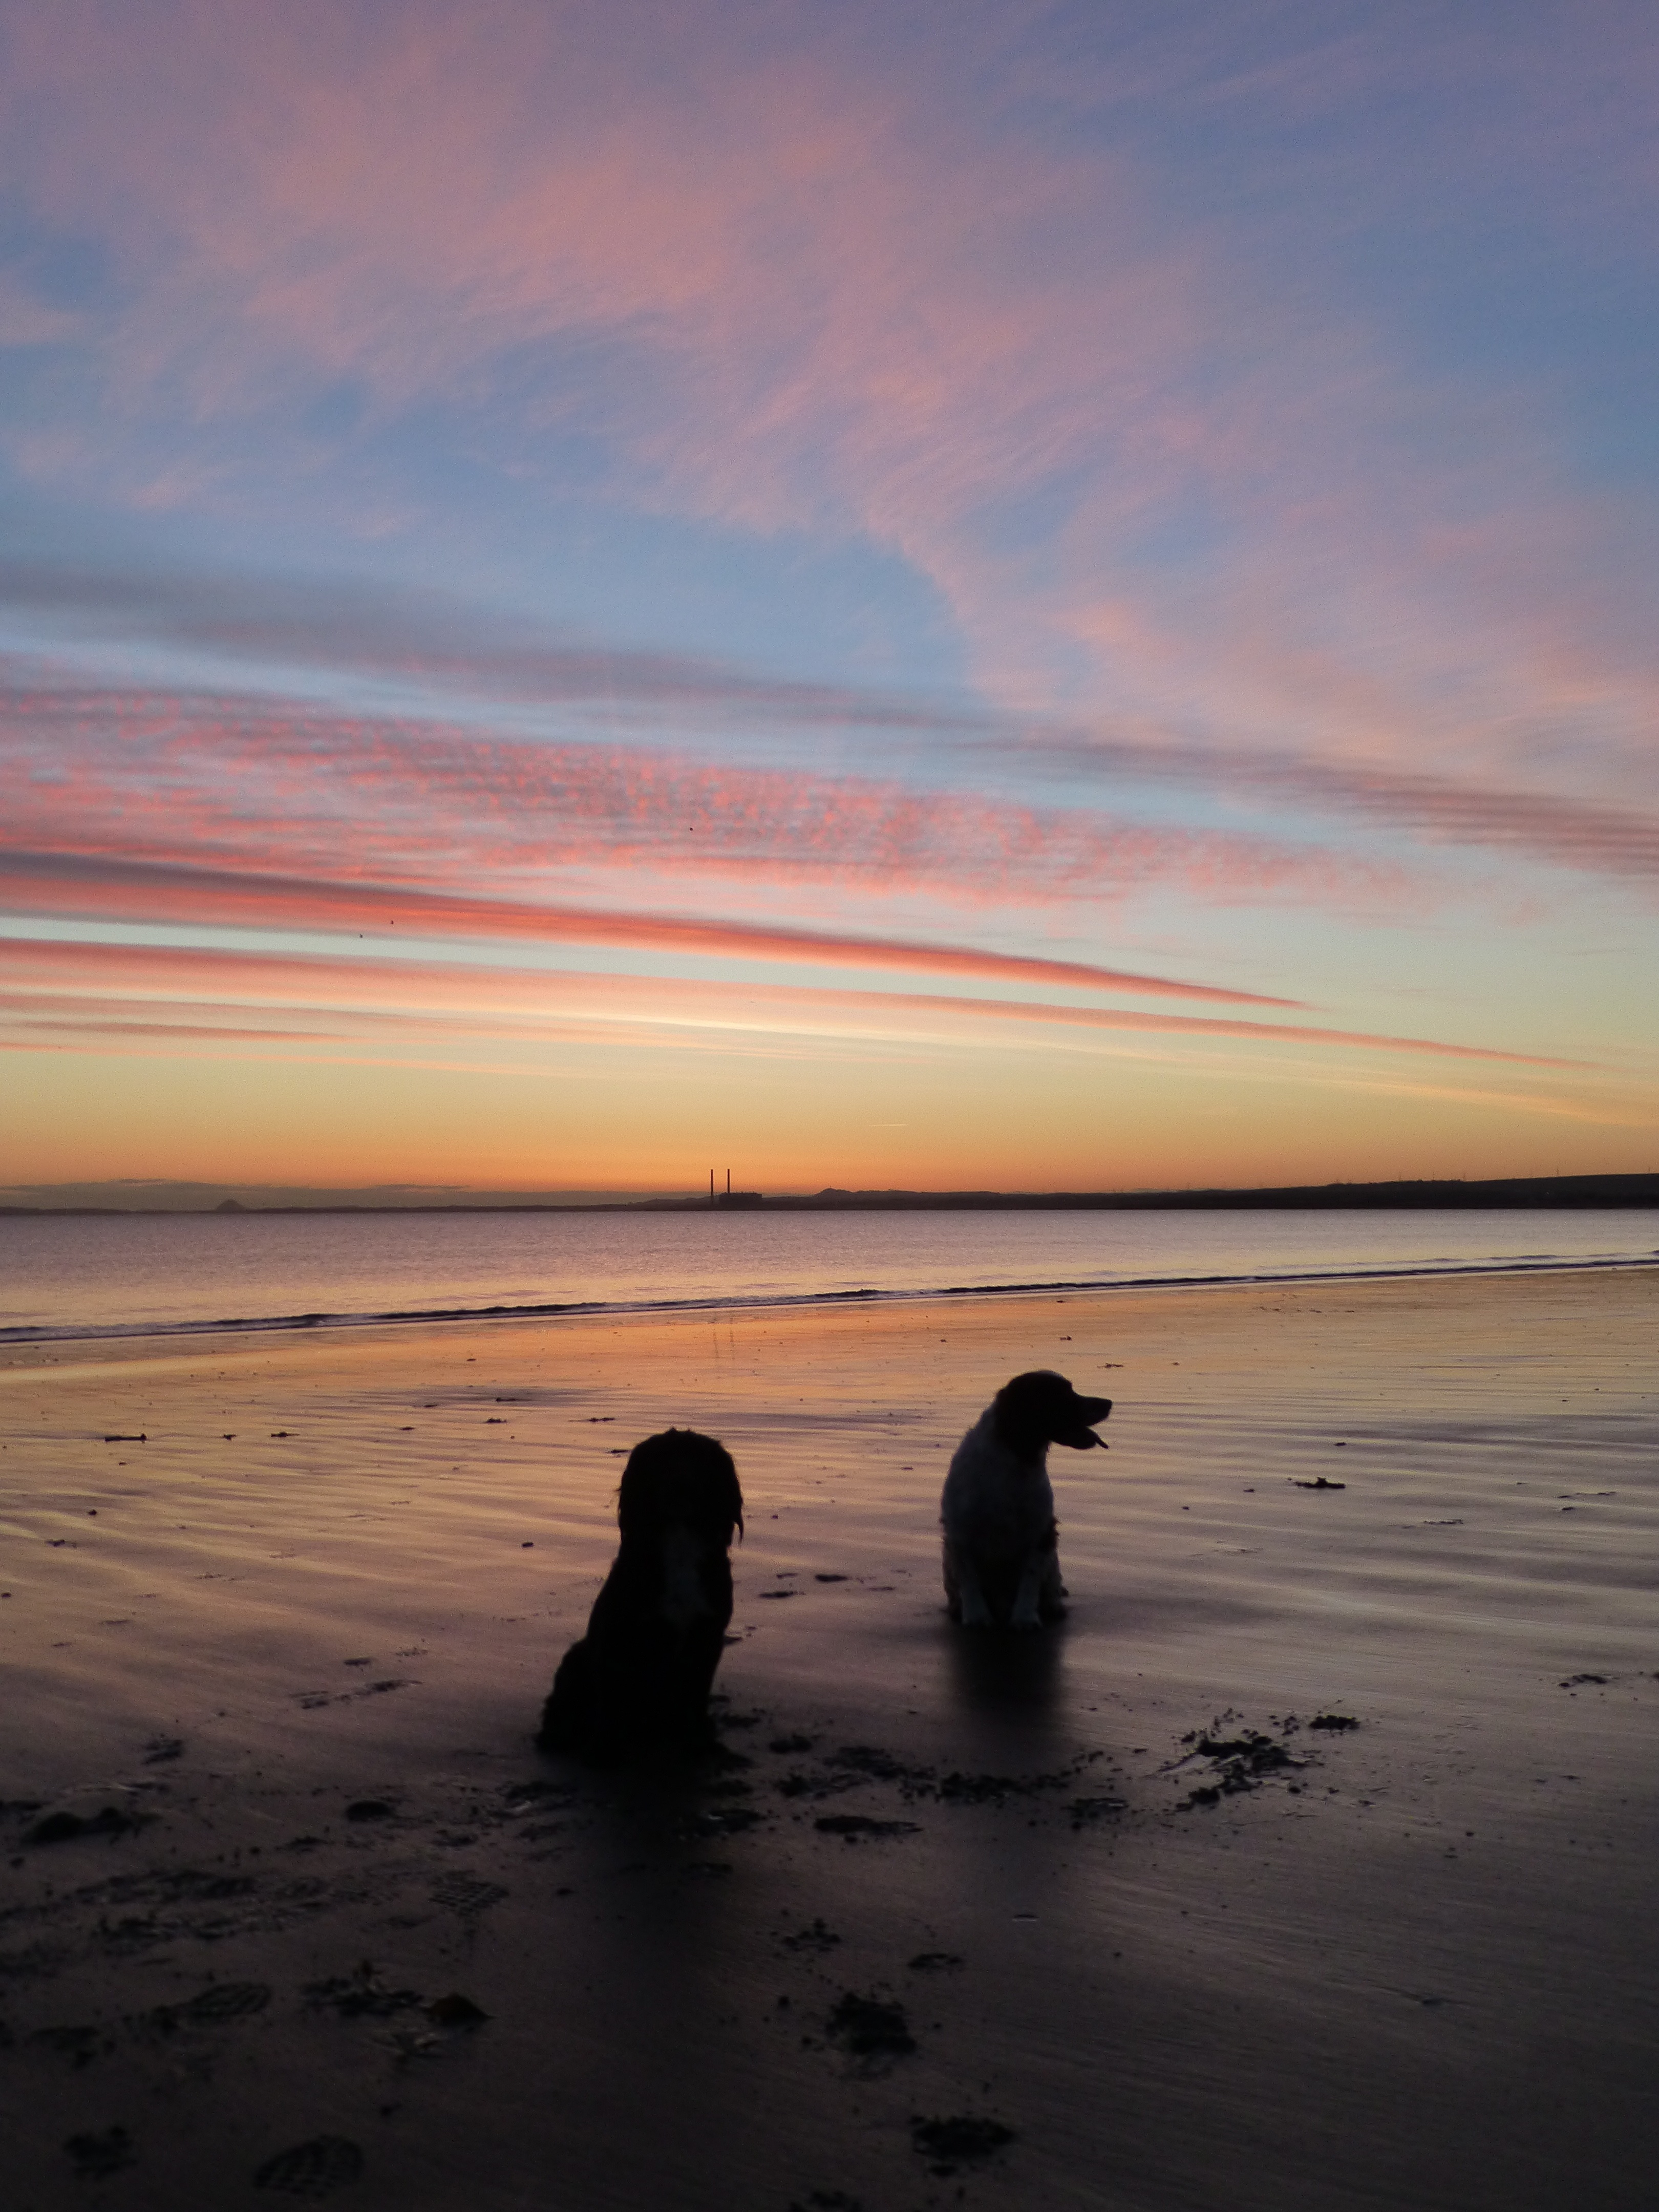
beach, sea, coast, sand, ocean, horizon, silhouette, cloud, sky, sun, sunrise, sunset, sunlight, morning, shore, wave, dawn, dusk, love, evening, pet, reflection, bay, together, body of water, dogs, afterglow, wind wave, dog silhouette